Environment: real
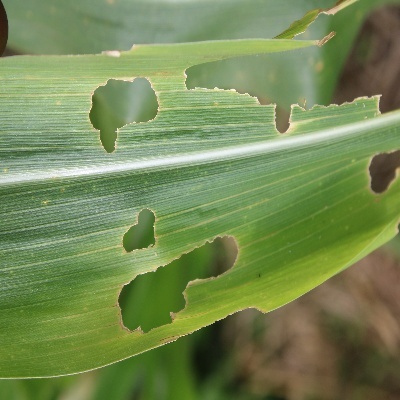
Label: fall_armyworm